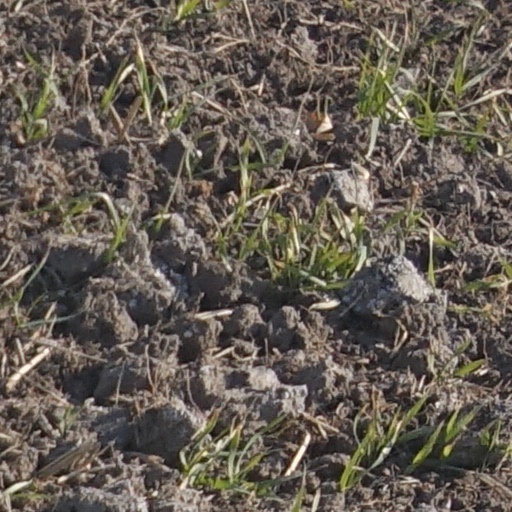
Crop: wheat